Federica Faiella

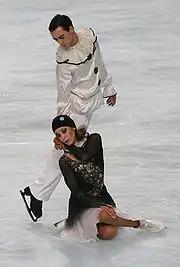
Faiella/Scali in 2008

Faiella teamed up with Massimo Scali in 2001. Despite skating together for only a brief period of time, Faiella/Scali were able to qualify for the 2002 Winter Olympics, where they finished 18th.